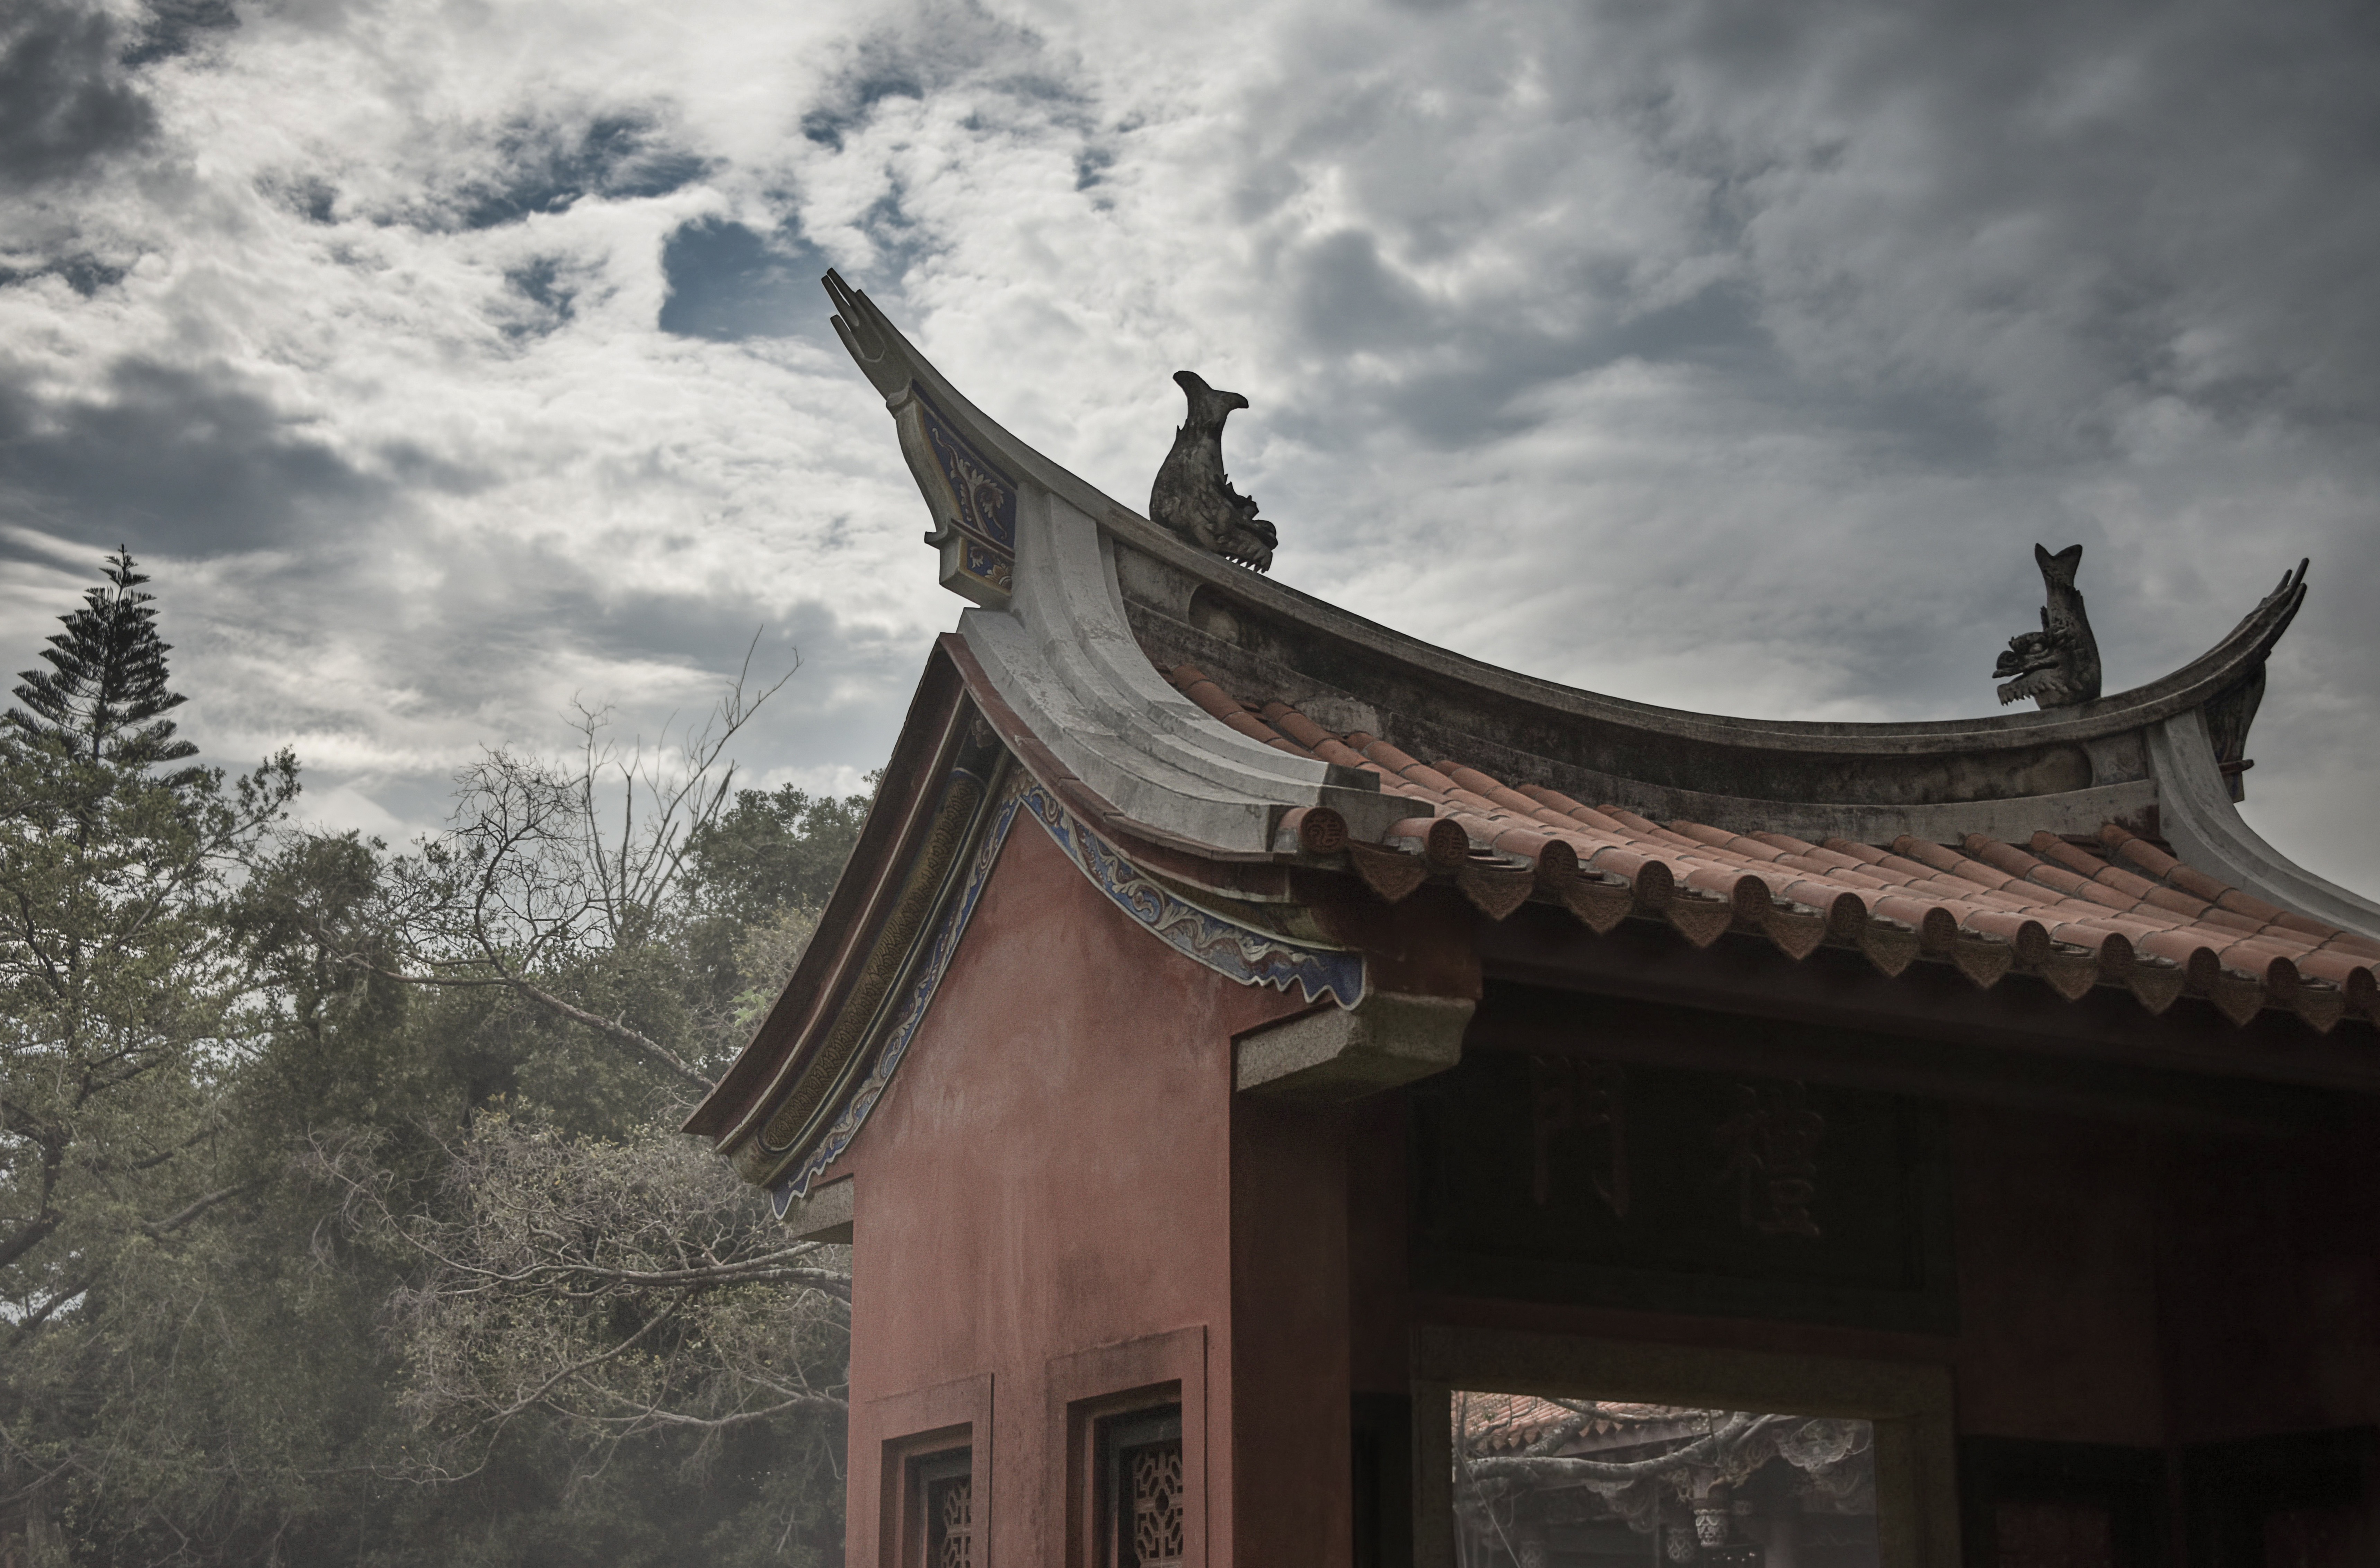
building, place of worship, temple, shrine